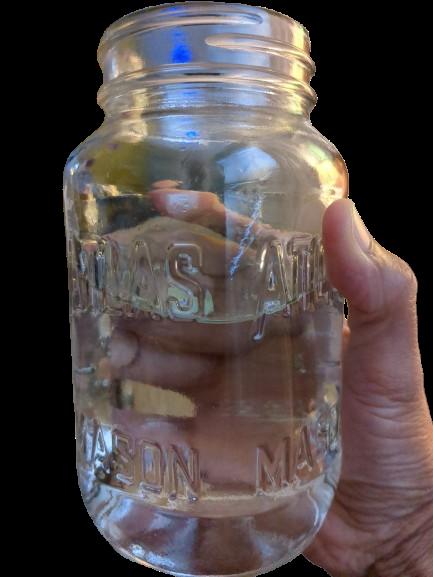
Waste category: glass